Ar Tonelico

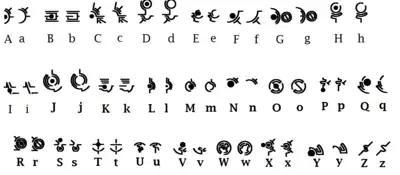

The name given to the special Songs that can control the Towers, which are formally known by the name Hymmnos Extracts. They are typically found sealed in containers called Hymn Crystals (called Hymmne Crystals in the Japanese version). They are different from typical everyday Song Magic (Hymmnos Words), and by extracting the "Feelings" contained in the device inside of the crystal in a ritual called the Download Ceremony, Reyvateils become able to craft and sing a new Song out of them. However, all Reyvateils basically need to have a control key called the "Hymn Code" (Hymmne Code in Japanese) in order to Download a Hymmnos Extract, so only specific Reyvateils are granted the privilege of the Downloads (however, this doesn't apply in the case of the IPDs: due to their different Song Server, they don't need Hymn Codes at all, so no IPD Reyvateil has a Hymn Code either).